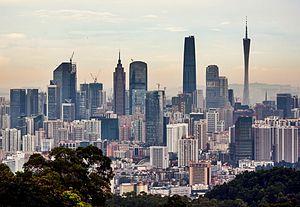
Made in China est un récit de Jean-Philippe Toussaint paru le 14 septembre 2017 aux Éditions de Minuit. Sous couvert d'un récit autobiographique, l'auteur mène une réflexion littéraire et dévoile les coulisses de son écriture durant les quinze ans du « cycle de Marie » et plus précisément dans le dernier volume Fuir.